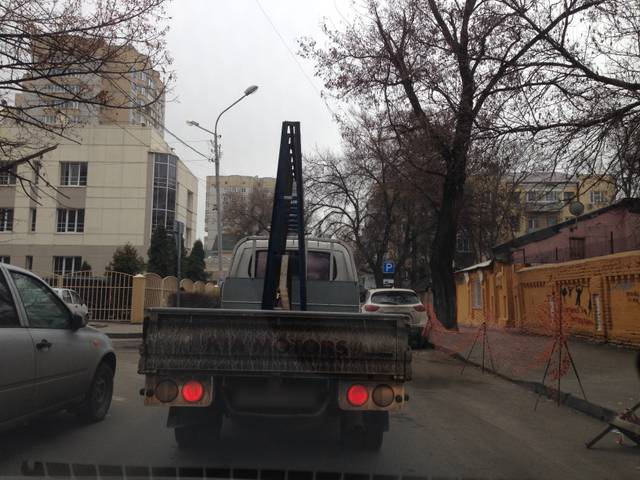
Region: Russia
Coordinates: 47.231, 39.706